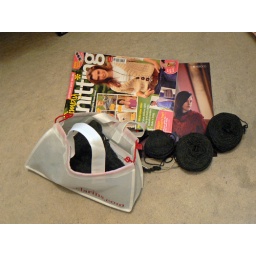
hmmm...the wool is a dark bottle green by the way that is being for Anais by Norah Gaughan